Drafi Deutscher

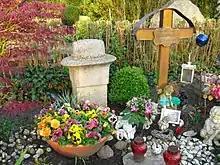
Drafi Deutscher's grave in Parkfriedhof Lichterfelde (Berlin-Lichterfelde)

Deutscher worked with Christopher Evans Ironside, collaborating with him on a project named Masquerade, and on their co-written 1984 hit, "Guardian Angel", which was popular in many countries. Deutscher would enlist the assistance of two substitute performers from Hamburg, Germany, named Geunter Urban and Ole Olsen. These two men would dress up in white face paint and tuxedos, and lip sync (mime) to Deutscher's music. However, the majority of their live performances are of Guardian Angel, with only one performance of the hit song "Everyday Loser", appearing on the April 2, 1984 airing of the German television music program "Formel Eins". These two songs would be the only two to have live broadcast performances. Geunter and Olsen's first appearances would be on the German music program "Vorsicht Musik" in 1984.